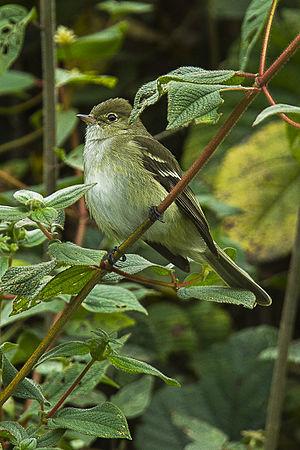
L'Élénie de Pallatanga est une espèce de passereau de la famille des Tyrannidae. Pallatanga est le nom d'un canton d'Équateur dans lequel elle a été observée.